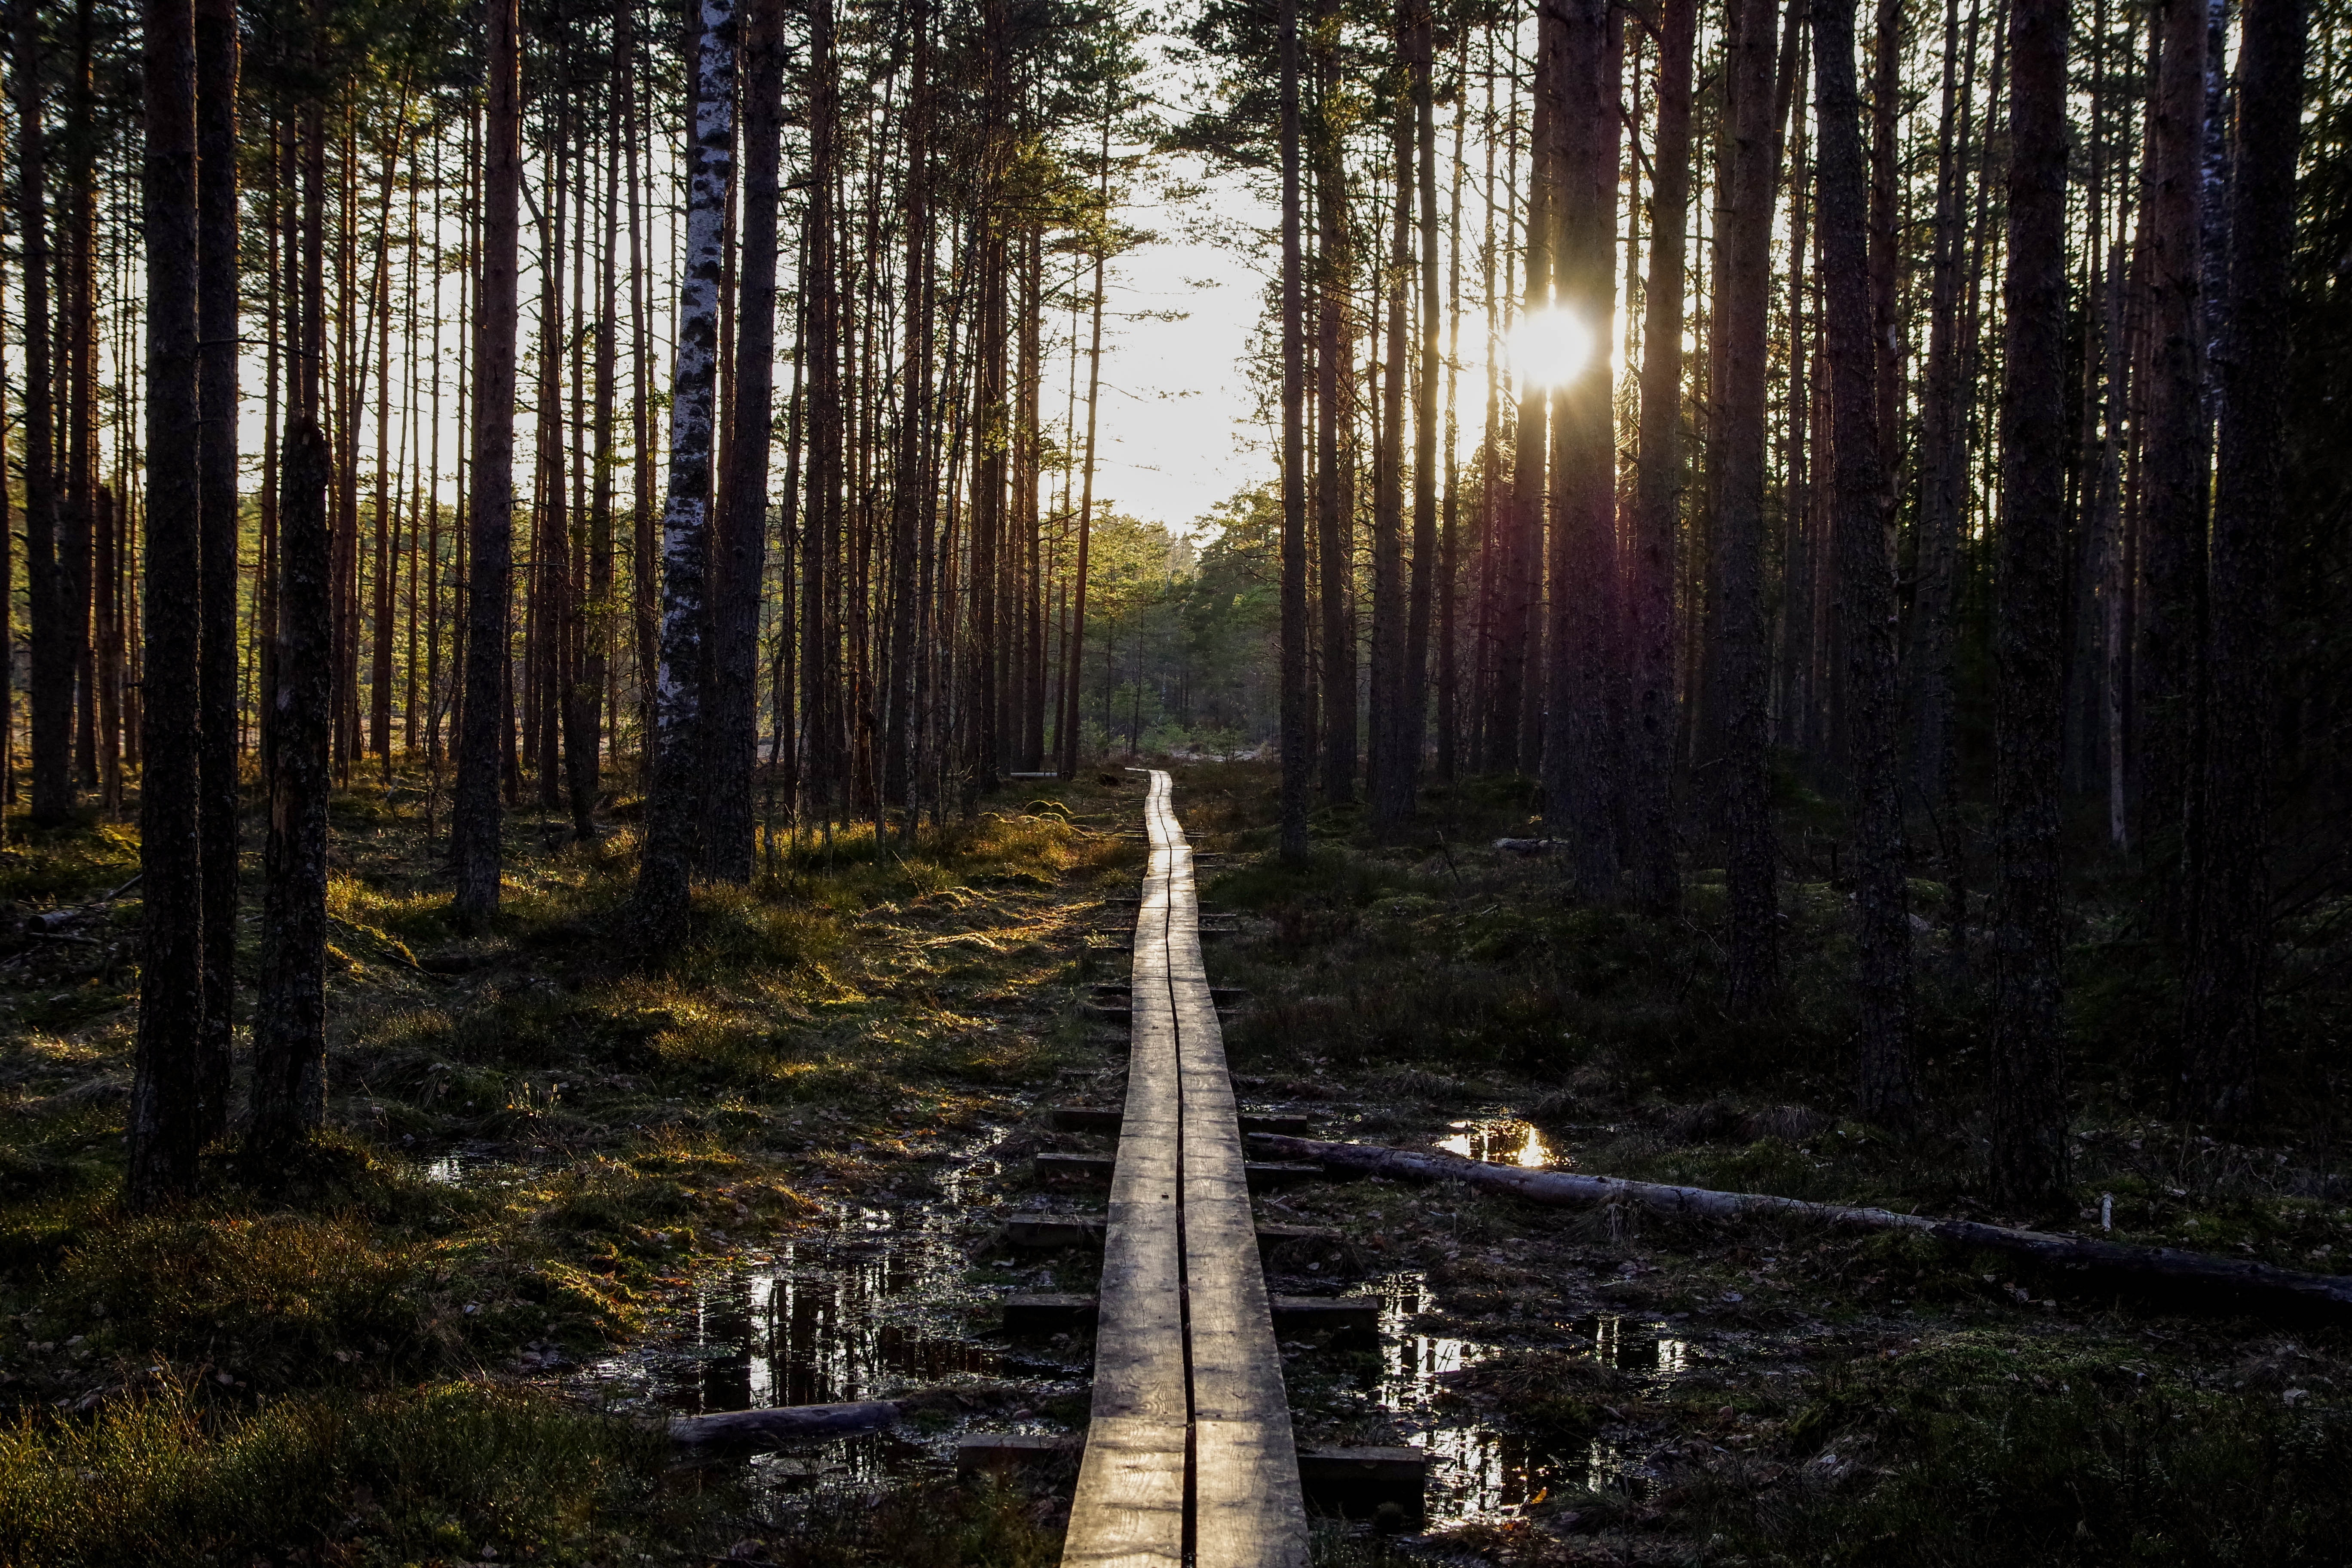
tree, forest, natural environment, nature, natural landscape, spruce fir forest, old growth forest, Northern hardwood forest, woodland, biome, light, temperate coniferous forest, wilderness, nature reserve, sunlight, woody plant, atmospheric phenomenon, tropical and subtropical coniferous forests, sky, trail, plant, path, wood, grove, temperate broadleaf and mixed forest, trunk, valdivian temperate rain forest, jungle, road, thoroughfare, rainforest, nonbuilding structure